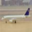
Label: airplane